San Michele Arcangelo ai Corridori di Borgo

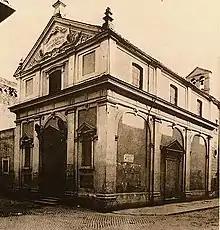
View of the church of San Michele Arcangelo with the "passetto" in background (1900 ca.)

San Michele Arcangelo ai Corridori di Borgo was a church in Rome dedicated to St. Michael, the Archangel, important for historical and artistic reasons.